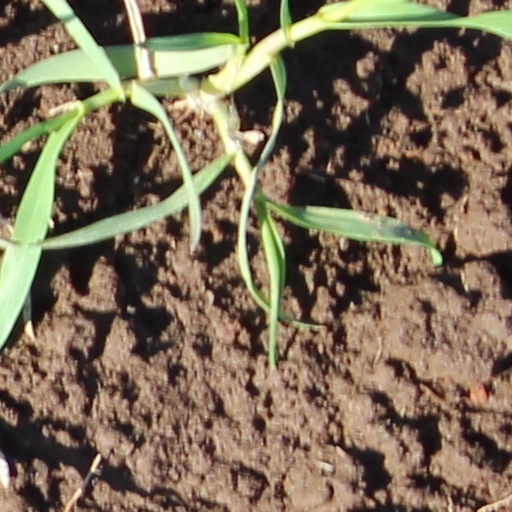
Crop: wheat